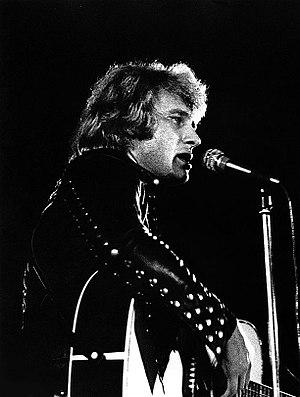
Le chanteur français Johnny Hallyday lors d'un concert à Milan en 1973.
Johnny Hallyday, au cours de ses 57 ans de carrière, a effectué 184 tournées, 27 rentrées parisiennes et attiré plus de 29 millions de spectateurs.
Johnny Hallyday, nom de scène de Jean-Philippe Smet, né le 15 juin 1943 dans le 9ᵉ arrondissement de Paris et mort le 5 décembre 2017 à Marnes-la-Coquette, est un chanteur, compositeur et acteur français.
Le château de Beauclair est un château situé à Morville-en-Beauce, dans le département du Loiret, en France.